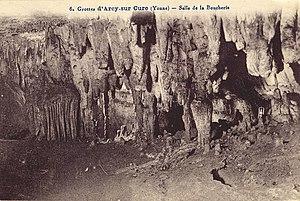
Cet article recense une partie des monuments historiques de l'Yonne, en France.
Les grottes d'Arcy-sur-Cure sont situées sur la commune d'Arcy-sur-Cure dans le département de l'Yonne en Bourgogne-Franche-Comté, France. La plupart abritent des sites archéologiques préhistoriques et certaines sont des grottes ornées d'art pariétal.
La Grande grotte d'Arcy-sur-Cure fait partie du site des grottes d'Arcy-sur-Cure, qui sont situées dans la commune d'Arcy-sur-Cure dans le département de l'Yonne en Bourgogne, France. C'est un site archéologique préhistorique et une grotte ornée d'art pariétal.